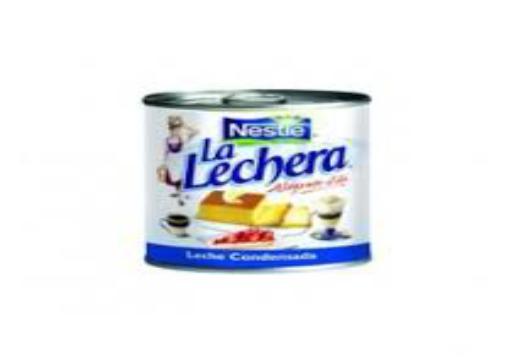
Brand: La Lechera
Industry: Food